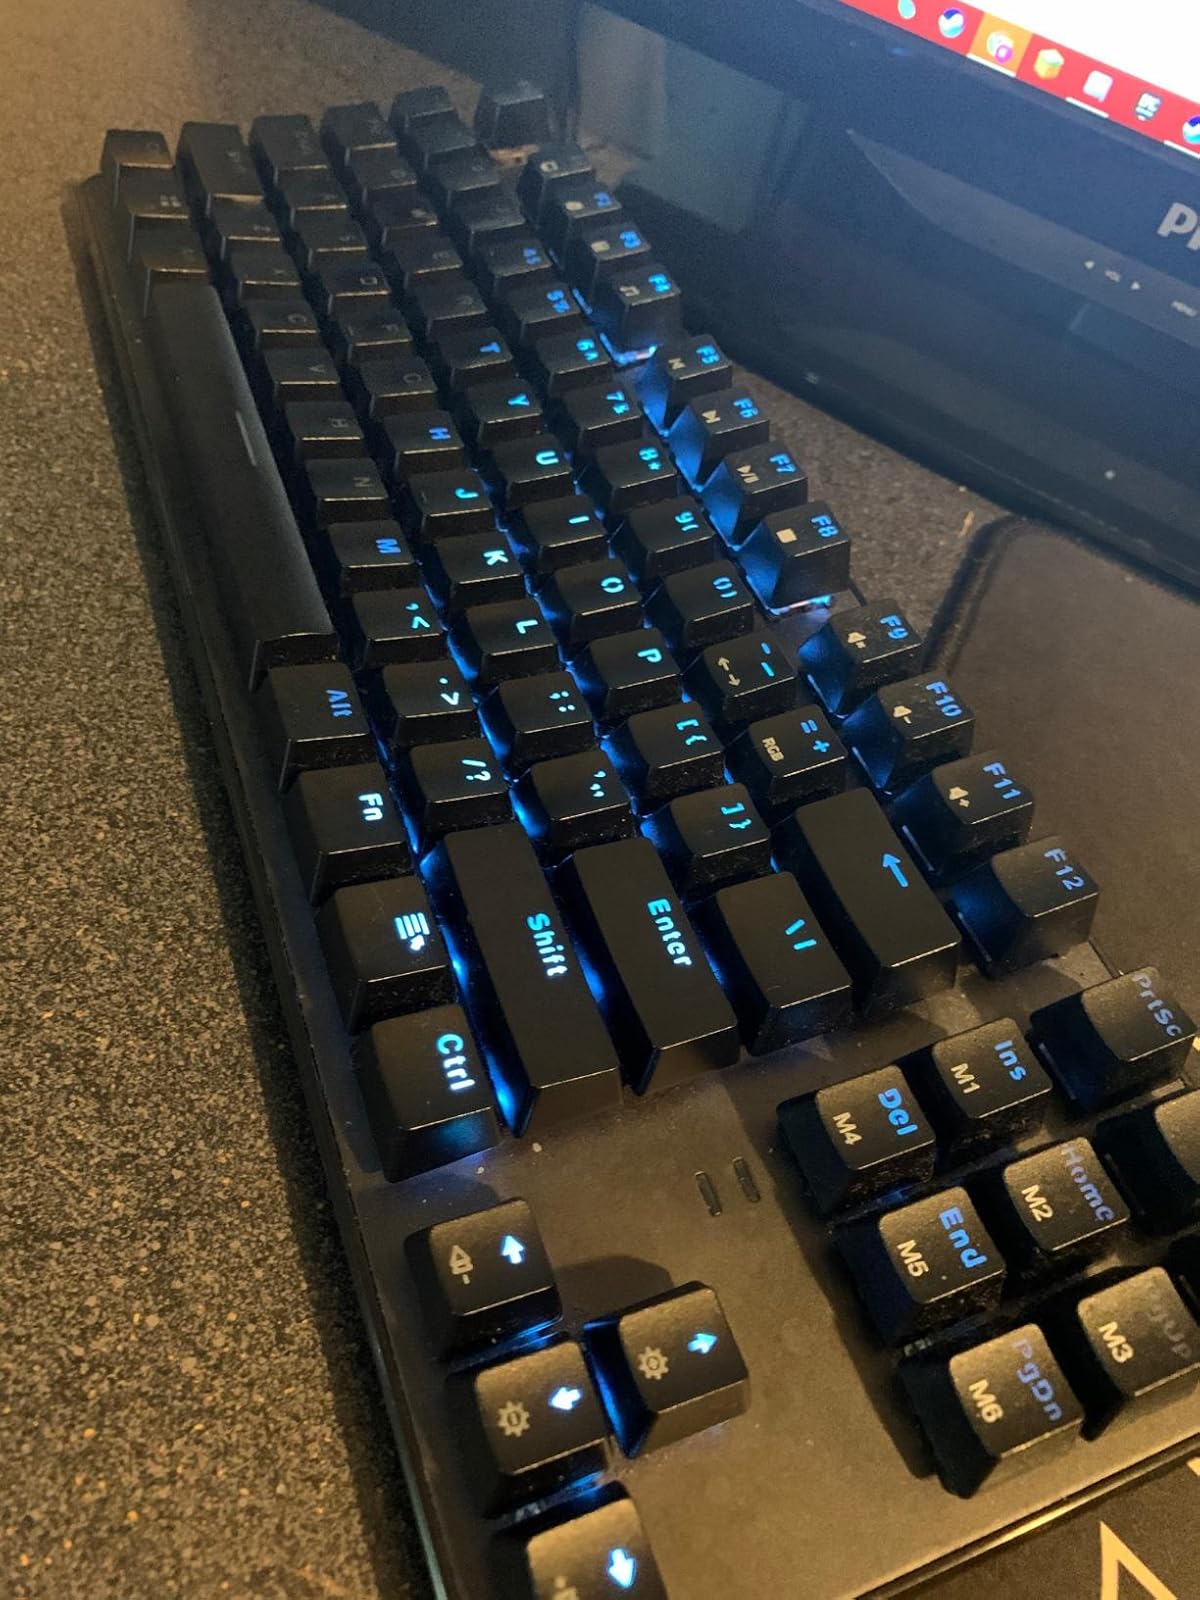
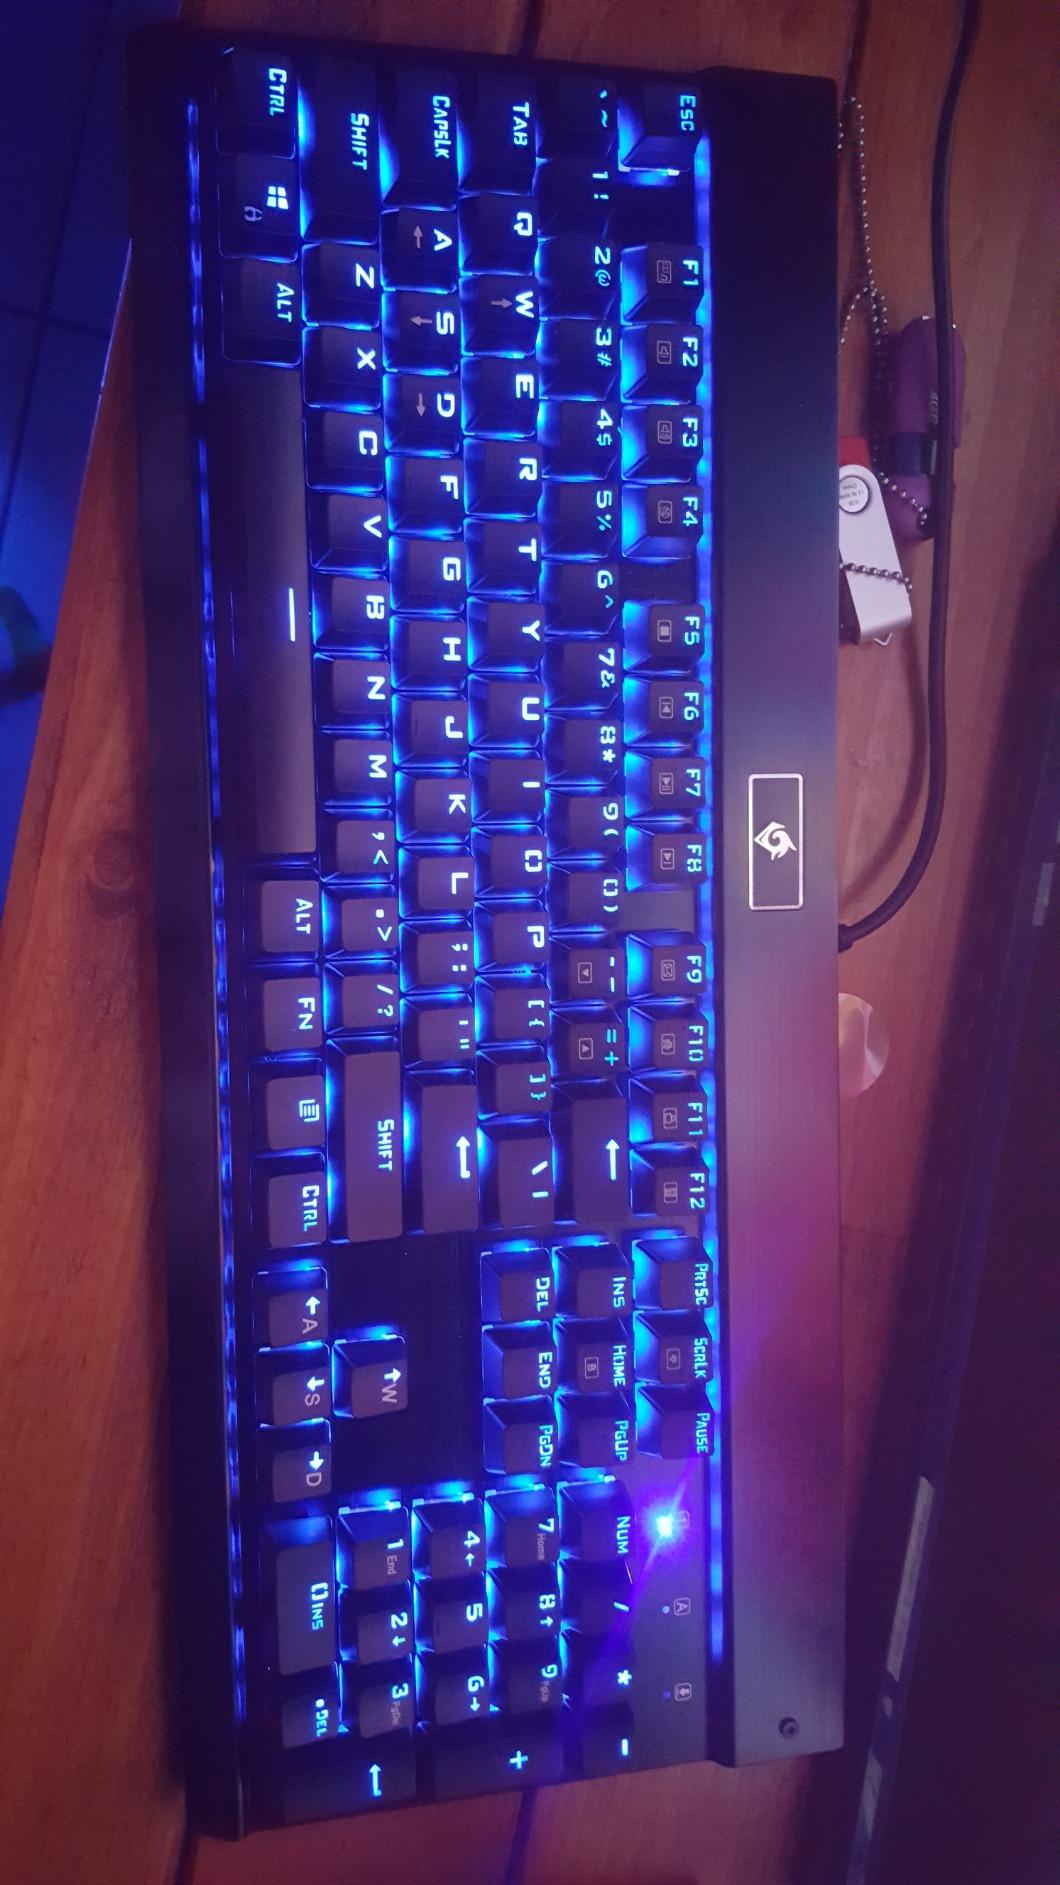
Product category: keyboard
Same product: no